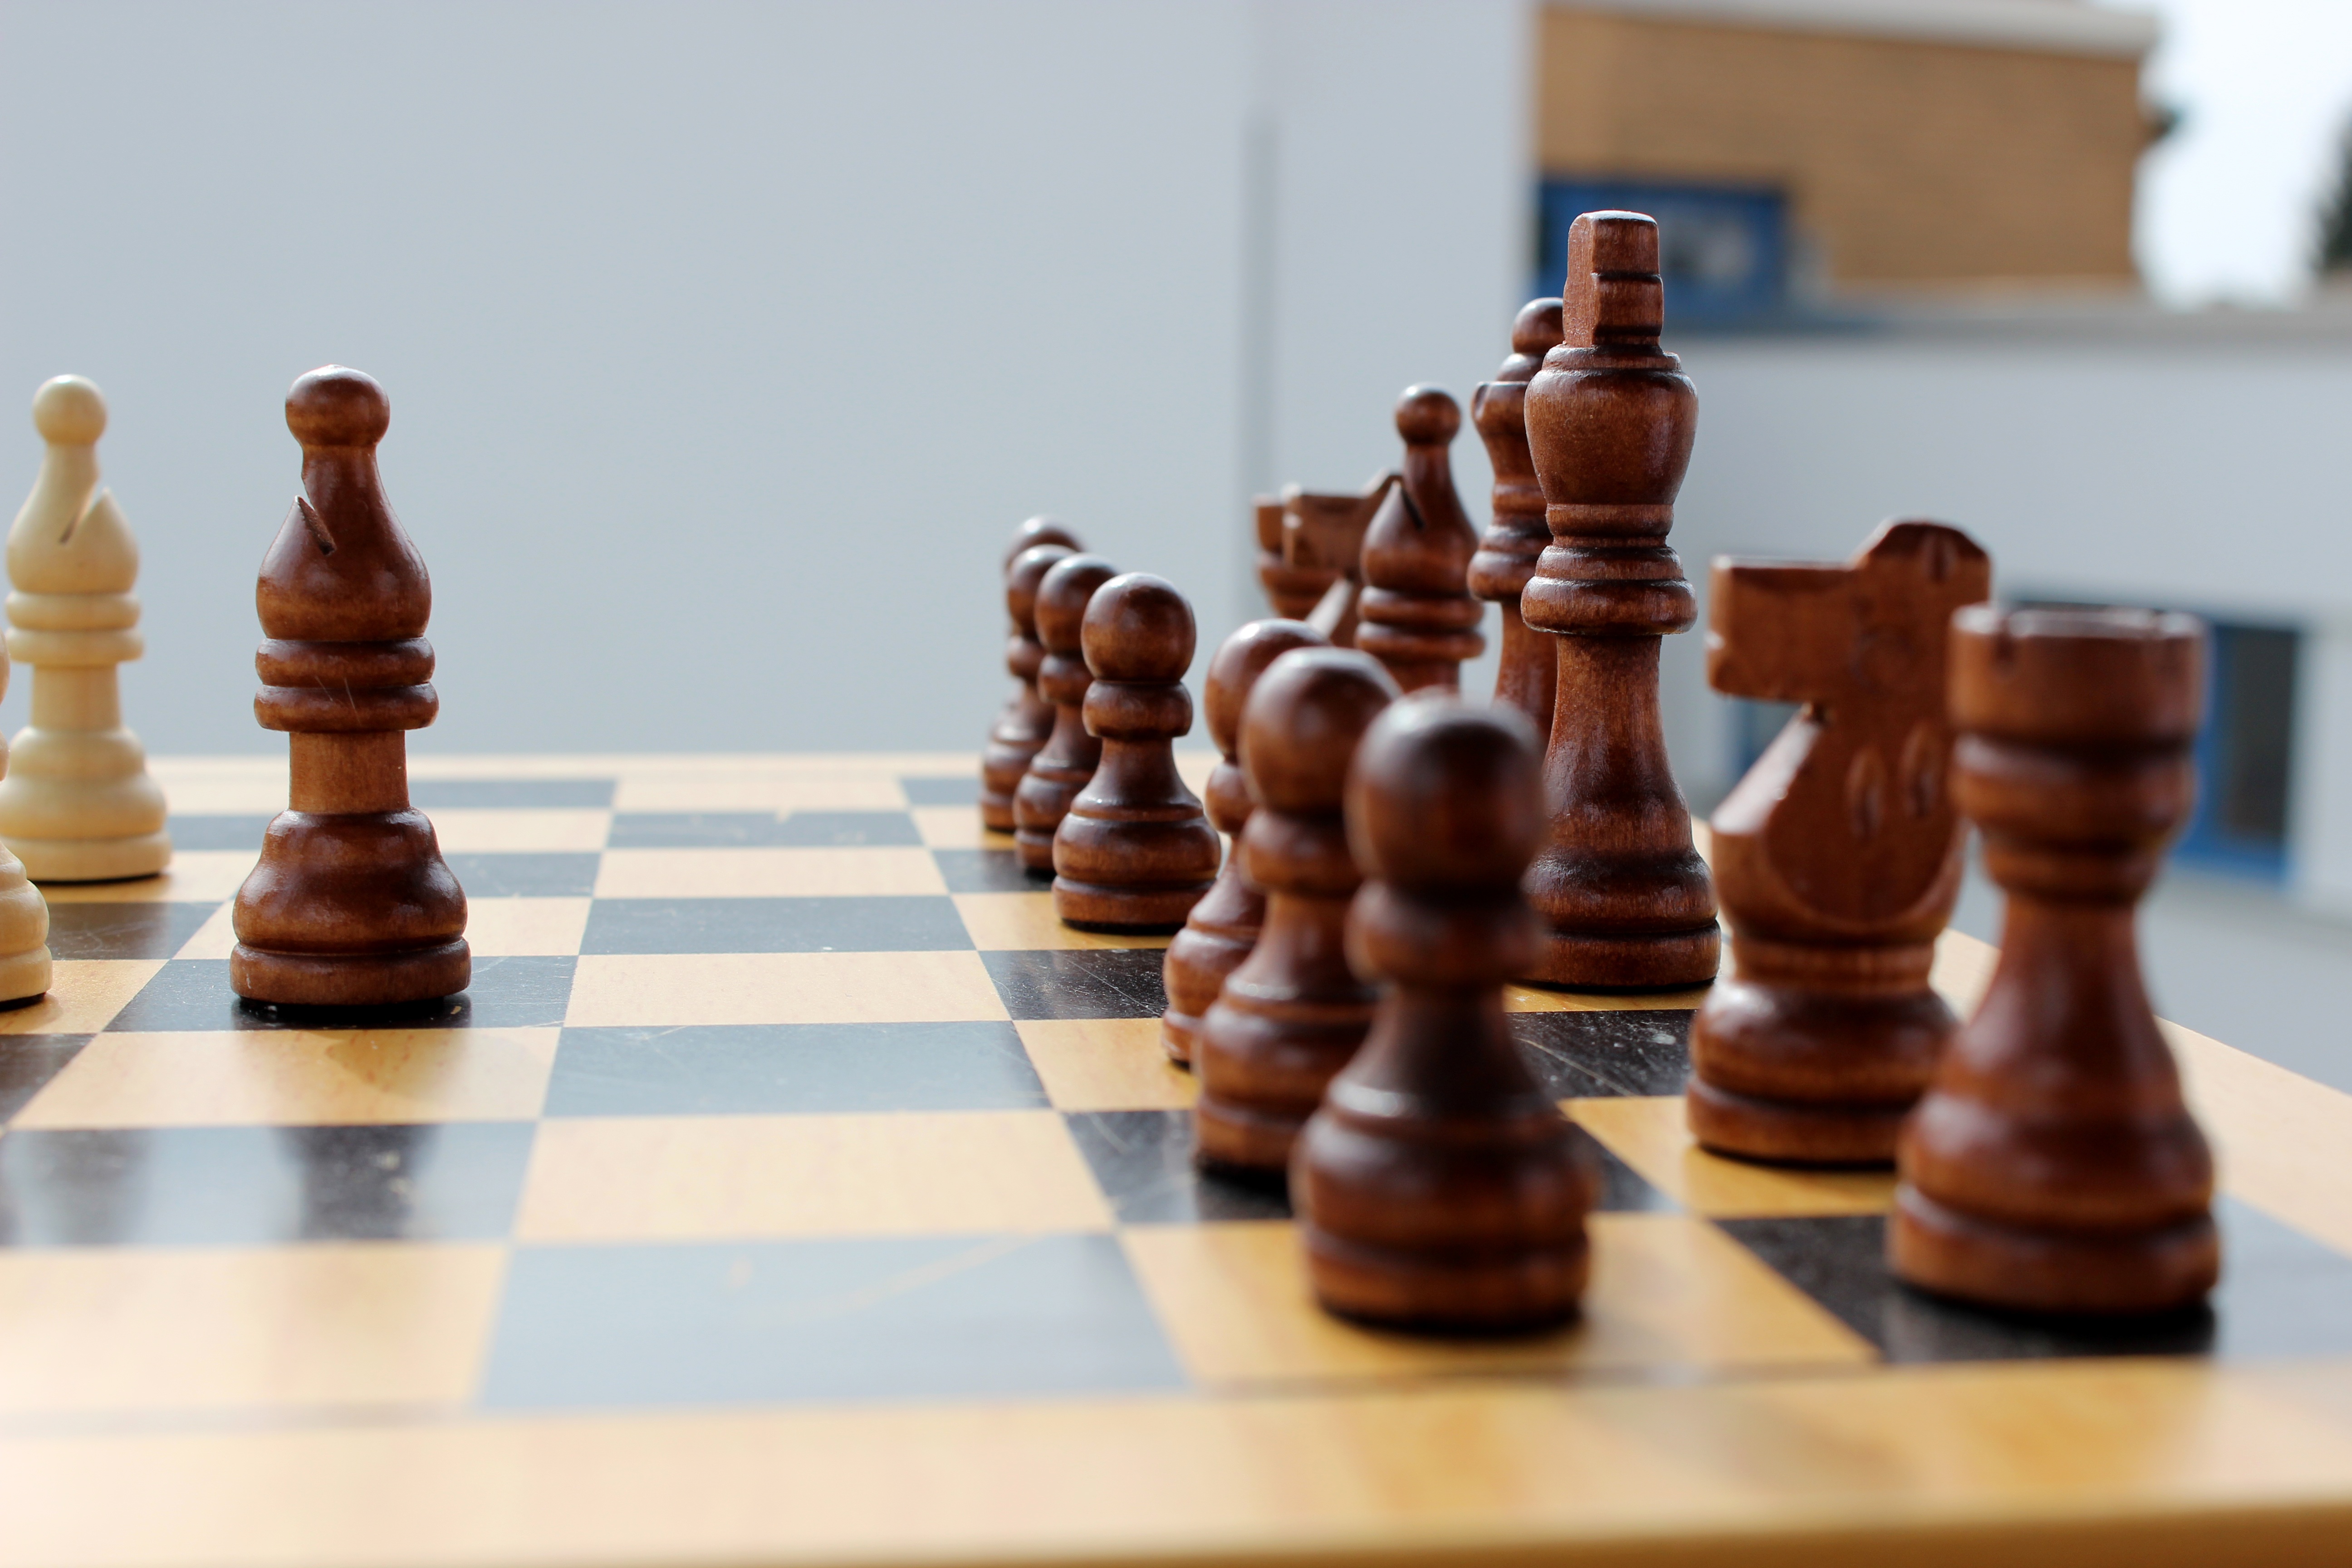
white, play, recreation, tower, lady, board game, king, sports, chess, strategy, chessboard, chess piece, runners, figures, games, strategy game, chess board, chess pieces, chess game, indoor games and sports, tabletop game